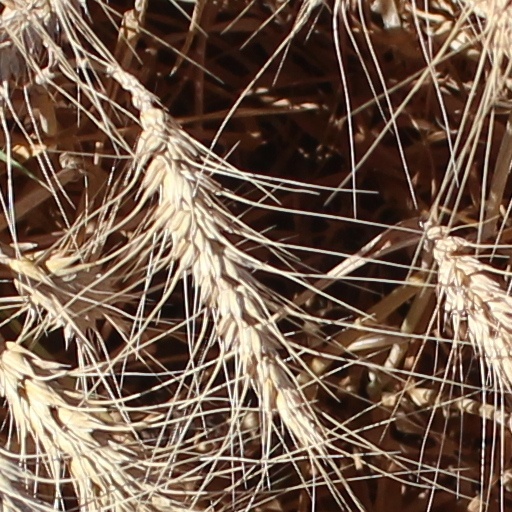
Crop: wheat